Sidi Larbi Cherkaoui

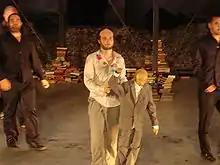
Cherkaoui in 2009

Sidi Larbi Cherkaoui (born 10 March 1976) is a Belgian dancer and choreographer and director. He has made over 50 choreographic pieces and received two Laurence Olivier Award for Best New Dance Production, three Ballet Tanz awards for best choreographer (2008, 2011, 2017), the KAIROS Prize (2009) and the Europe Prize Theatrical Realities (2018).